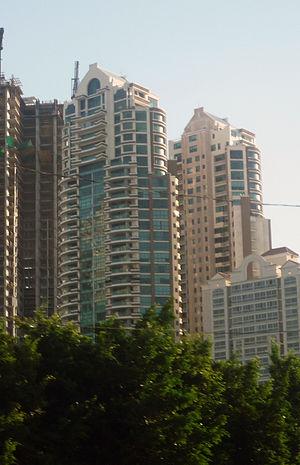
Ocean Park est un ensemble de gratte-ciel de logements de 141 mètres de hauteur construit à Panama en 2005 et 2006
Depuis la construction de la Torre Del Mar en 1986, plus de 250 gratte-ciel ont été construits à Panama du fait du développement très rapide de l'économie locale. Panama est la ville d'Amérique latine qui comprend le plus de gratte-ciel après Sao Paulo mais devant Mexico et Buenos Aires. Il s'y construit depuis 2009, en moyenne une douzaine de nouveaux gratte-ciel chaque année.